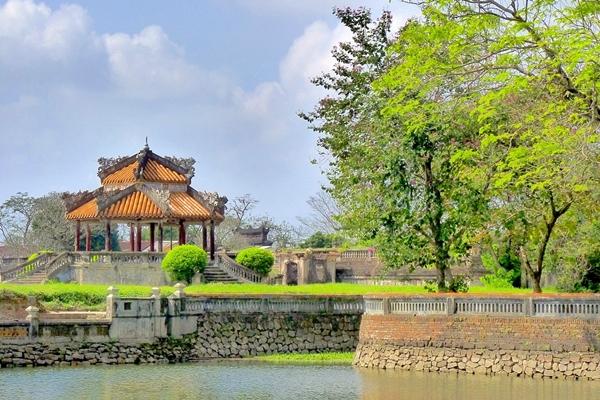
có hai bụi cây ở xung quanh cầu thang bên phải dẫn lên ngôi đình